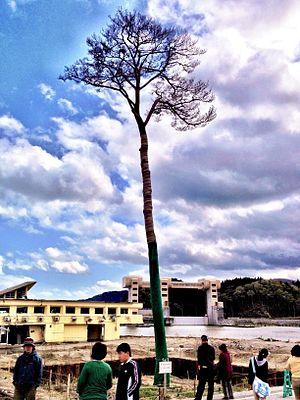
Le Pin des miracles, Pin de l'espoir ou Pin miraculé, est un arbre remarquable de la ville de Rikuzentakata, dans la préfecture d'Iwate, au Japon.